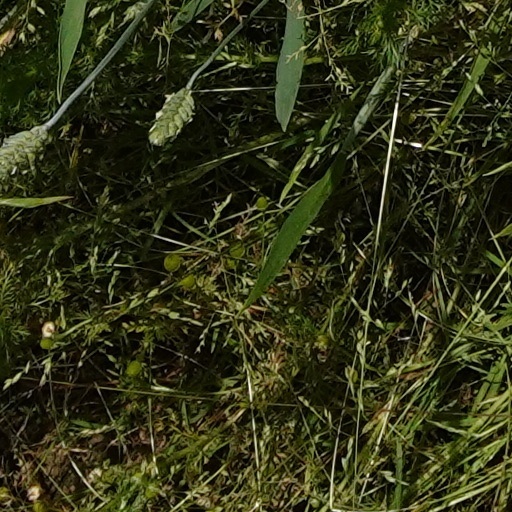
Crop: wheat